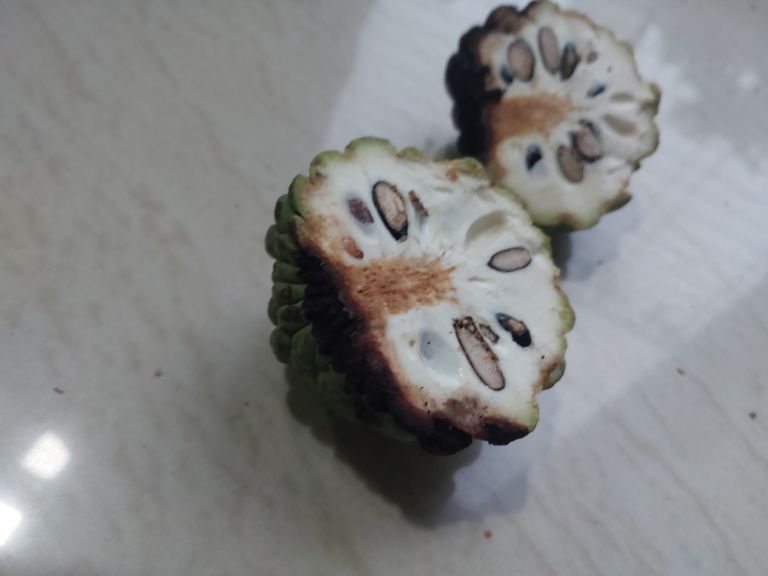
Disease label: Diplodia Rot